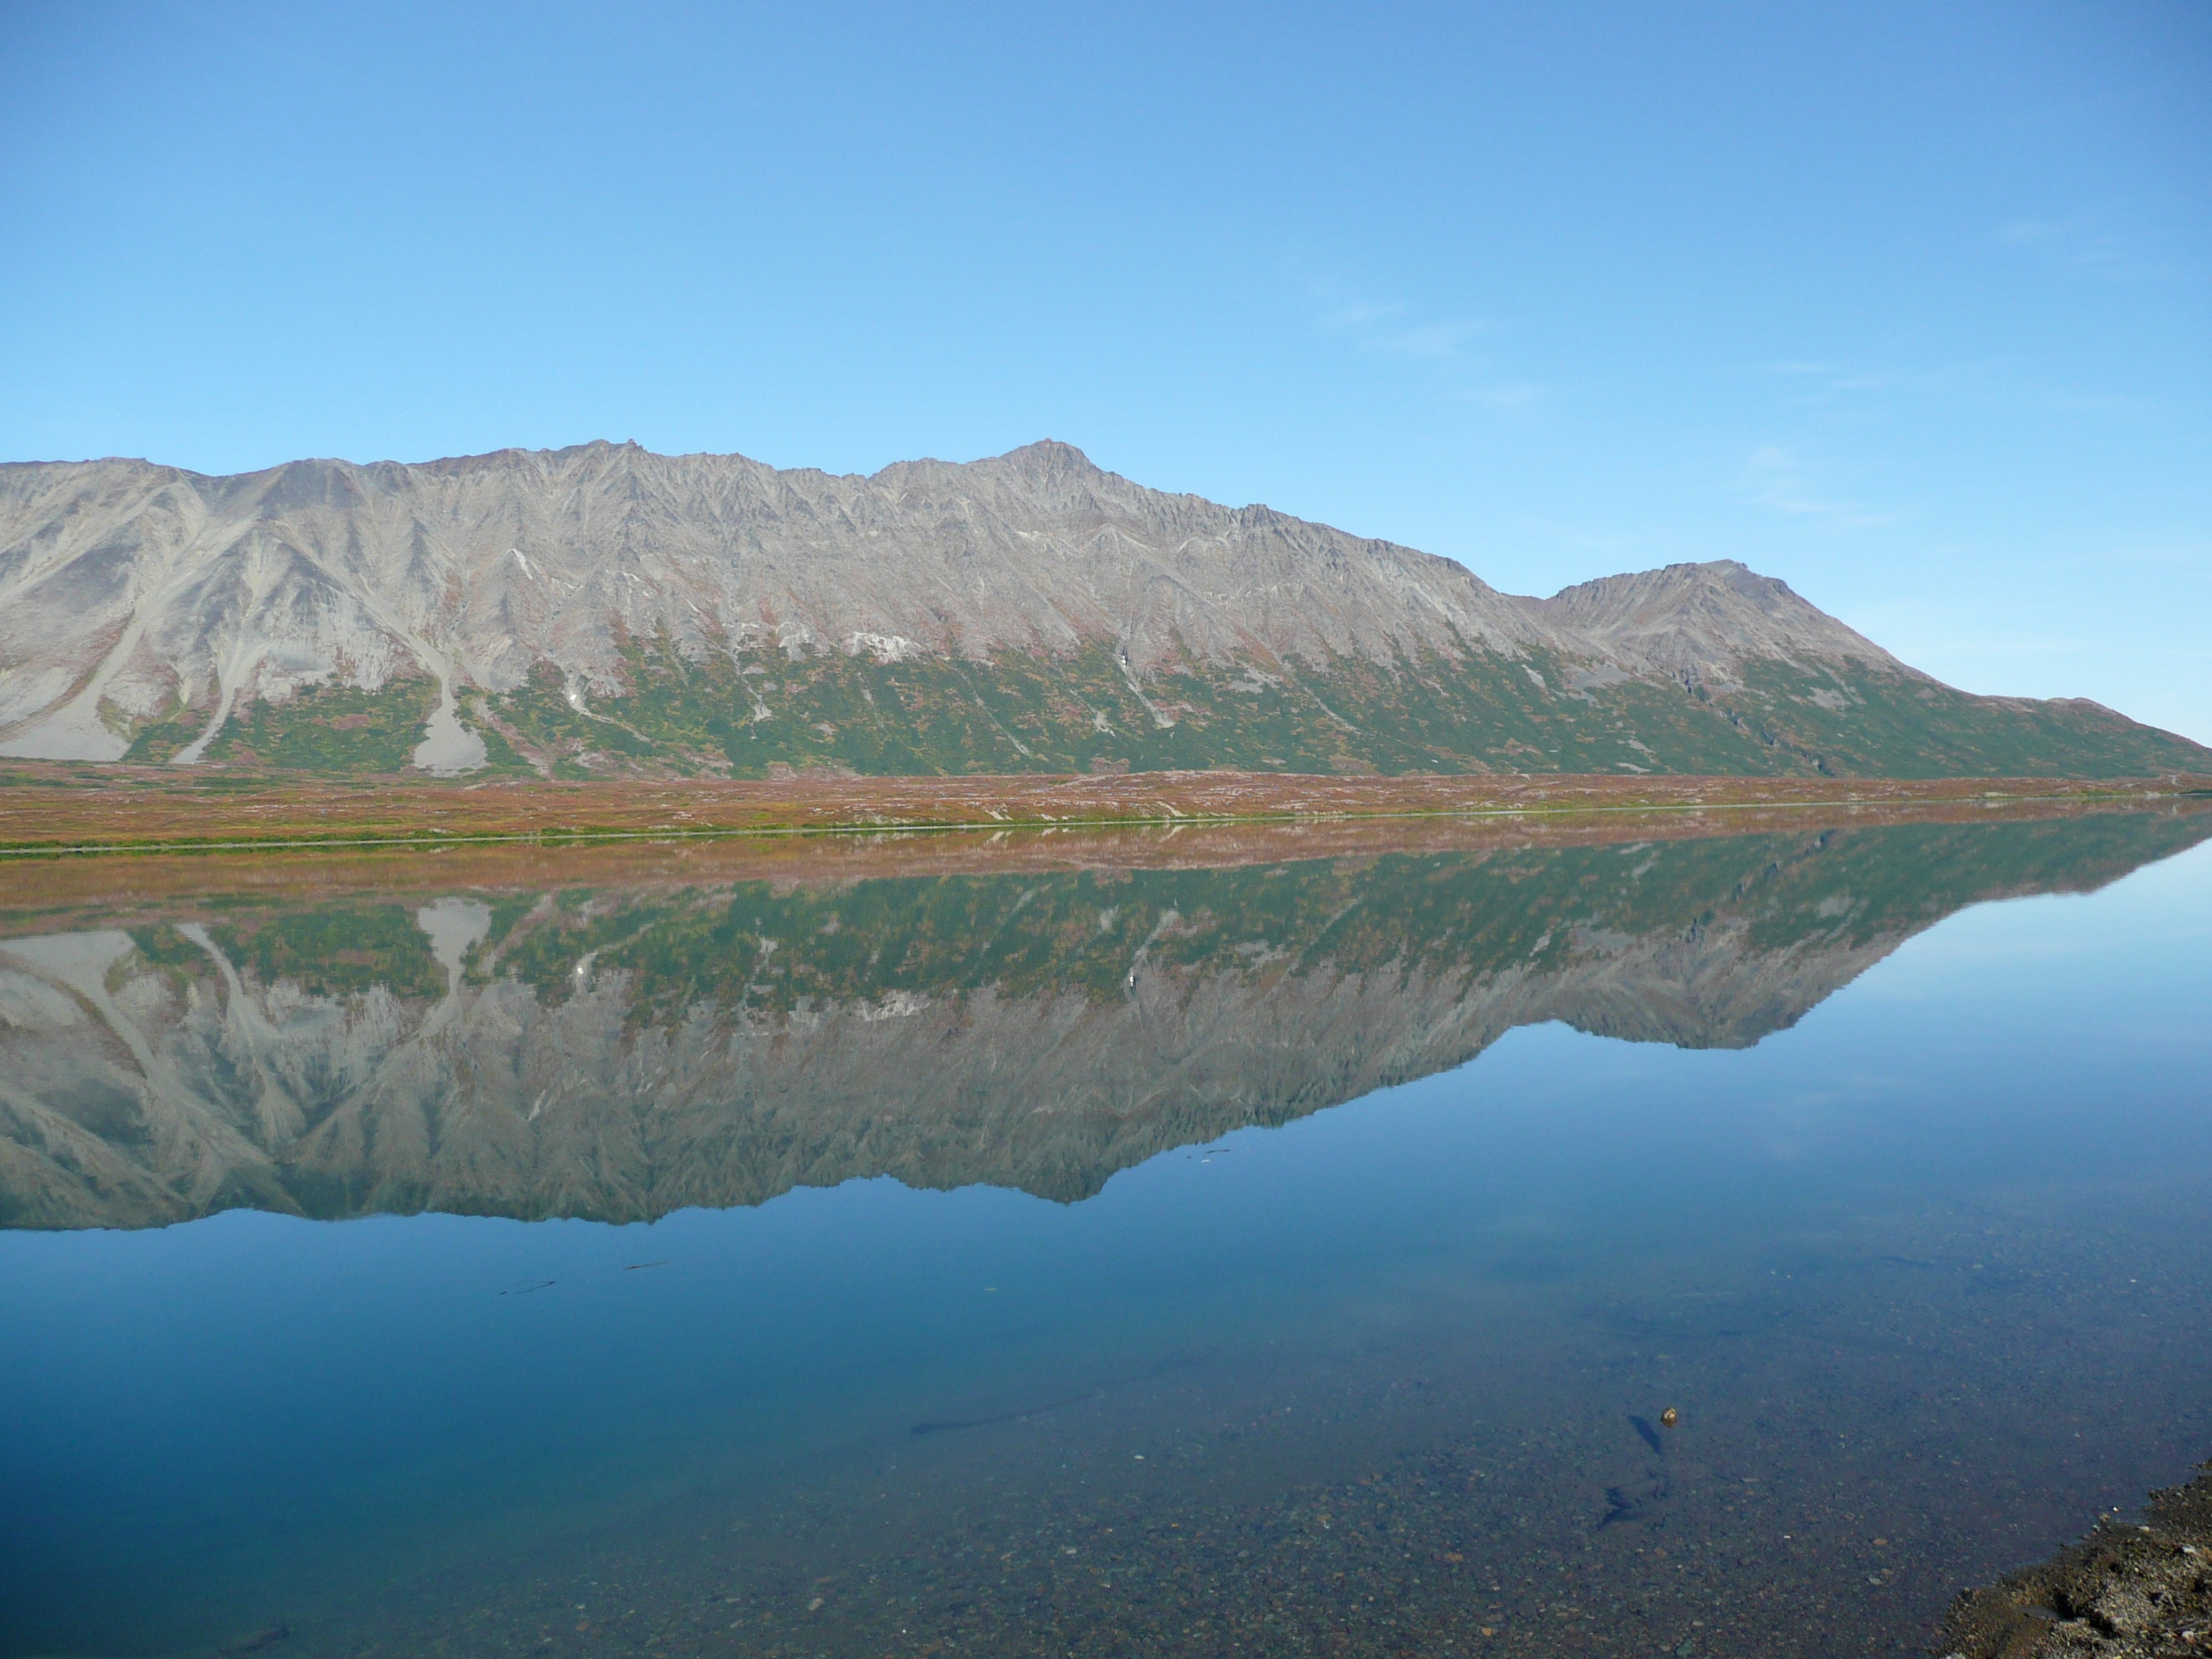
landscape, sea, wilderness, mountain, lake, mountain range, reflection, reservoir, terrain, ridge, plateau, fell, loch, crater lake, landform, tarn, mountainous landforms